Edward Canby

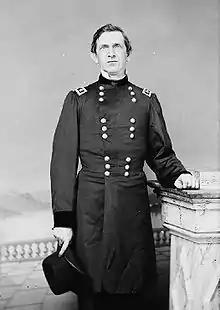
Major General E. R. S. Canby in U.S. uniform

Edward Richard Sprigg Canby (November 9, 1817 – April 11, 1873) was a career United States Army officer and a Union general in the American Civil War. He served as a military governor after the war.